Houghton Poultry Research Station

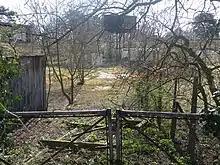
The site in March 2009

Herbert Williams-Smith FRS was head of microbiology until May 1984. In 1969 a report on antibiotic growth promoters (AGPs) recommended a restriction of tetracycline, due to antibiotic resistance, which had been investigated by Herbert Williams-Smith in the early 1970s.